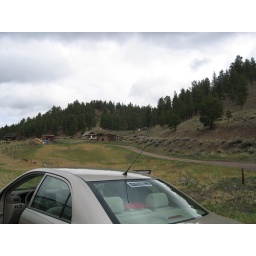
stopping by the road to go to the bathroom